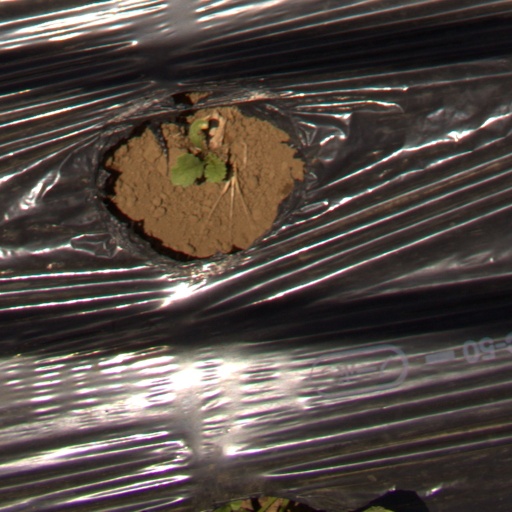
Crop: Jerusalem artichoke